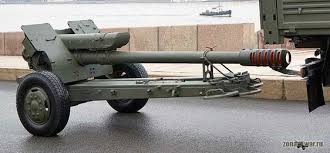
Label: Self Propelled Artillery